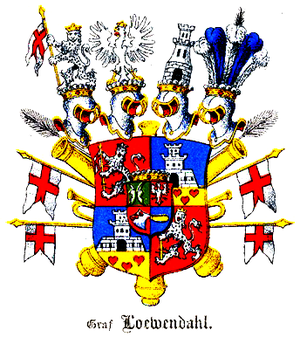
Løvendal
Våben for greverne af Løvendal
Løvendal/Løvendahl og Løvensøn er en uddød dansk højadelig slægt.